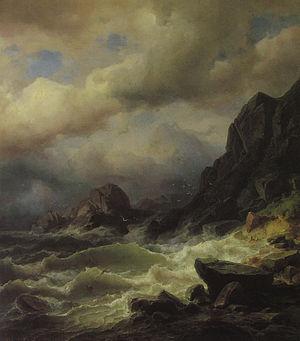
Friedrich Preller, dit l'Ancien, né à Eisenach le 25 avril 1804 et mort à Weimar le 23 avril 1878, est un peintre et aquafortiste allemand.